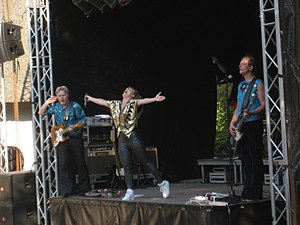
Le Freak (dansk band)
Le Freak under koncert i 2016
Le Freak er en pop-gruppe fra Danmark.